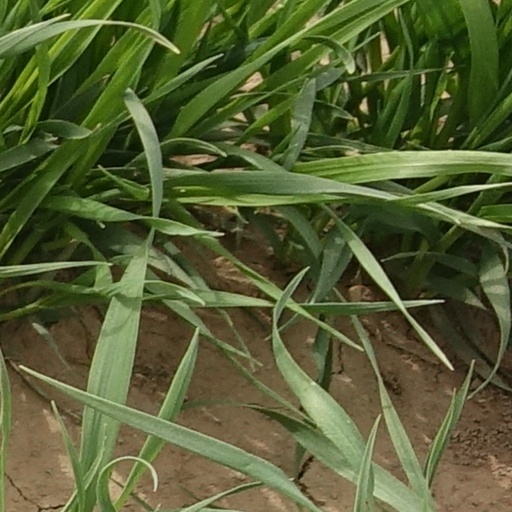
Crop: wheat